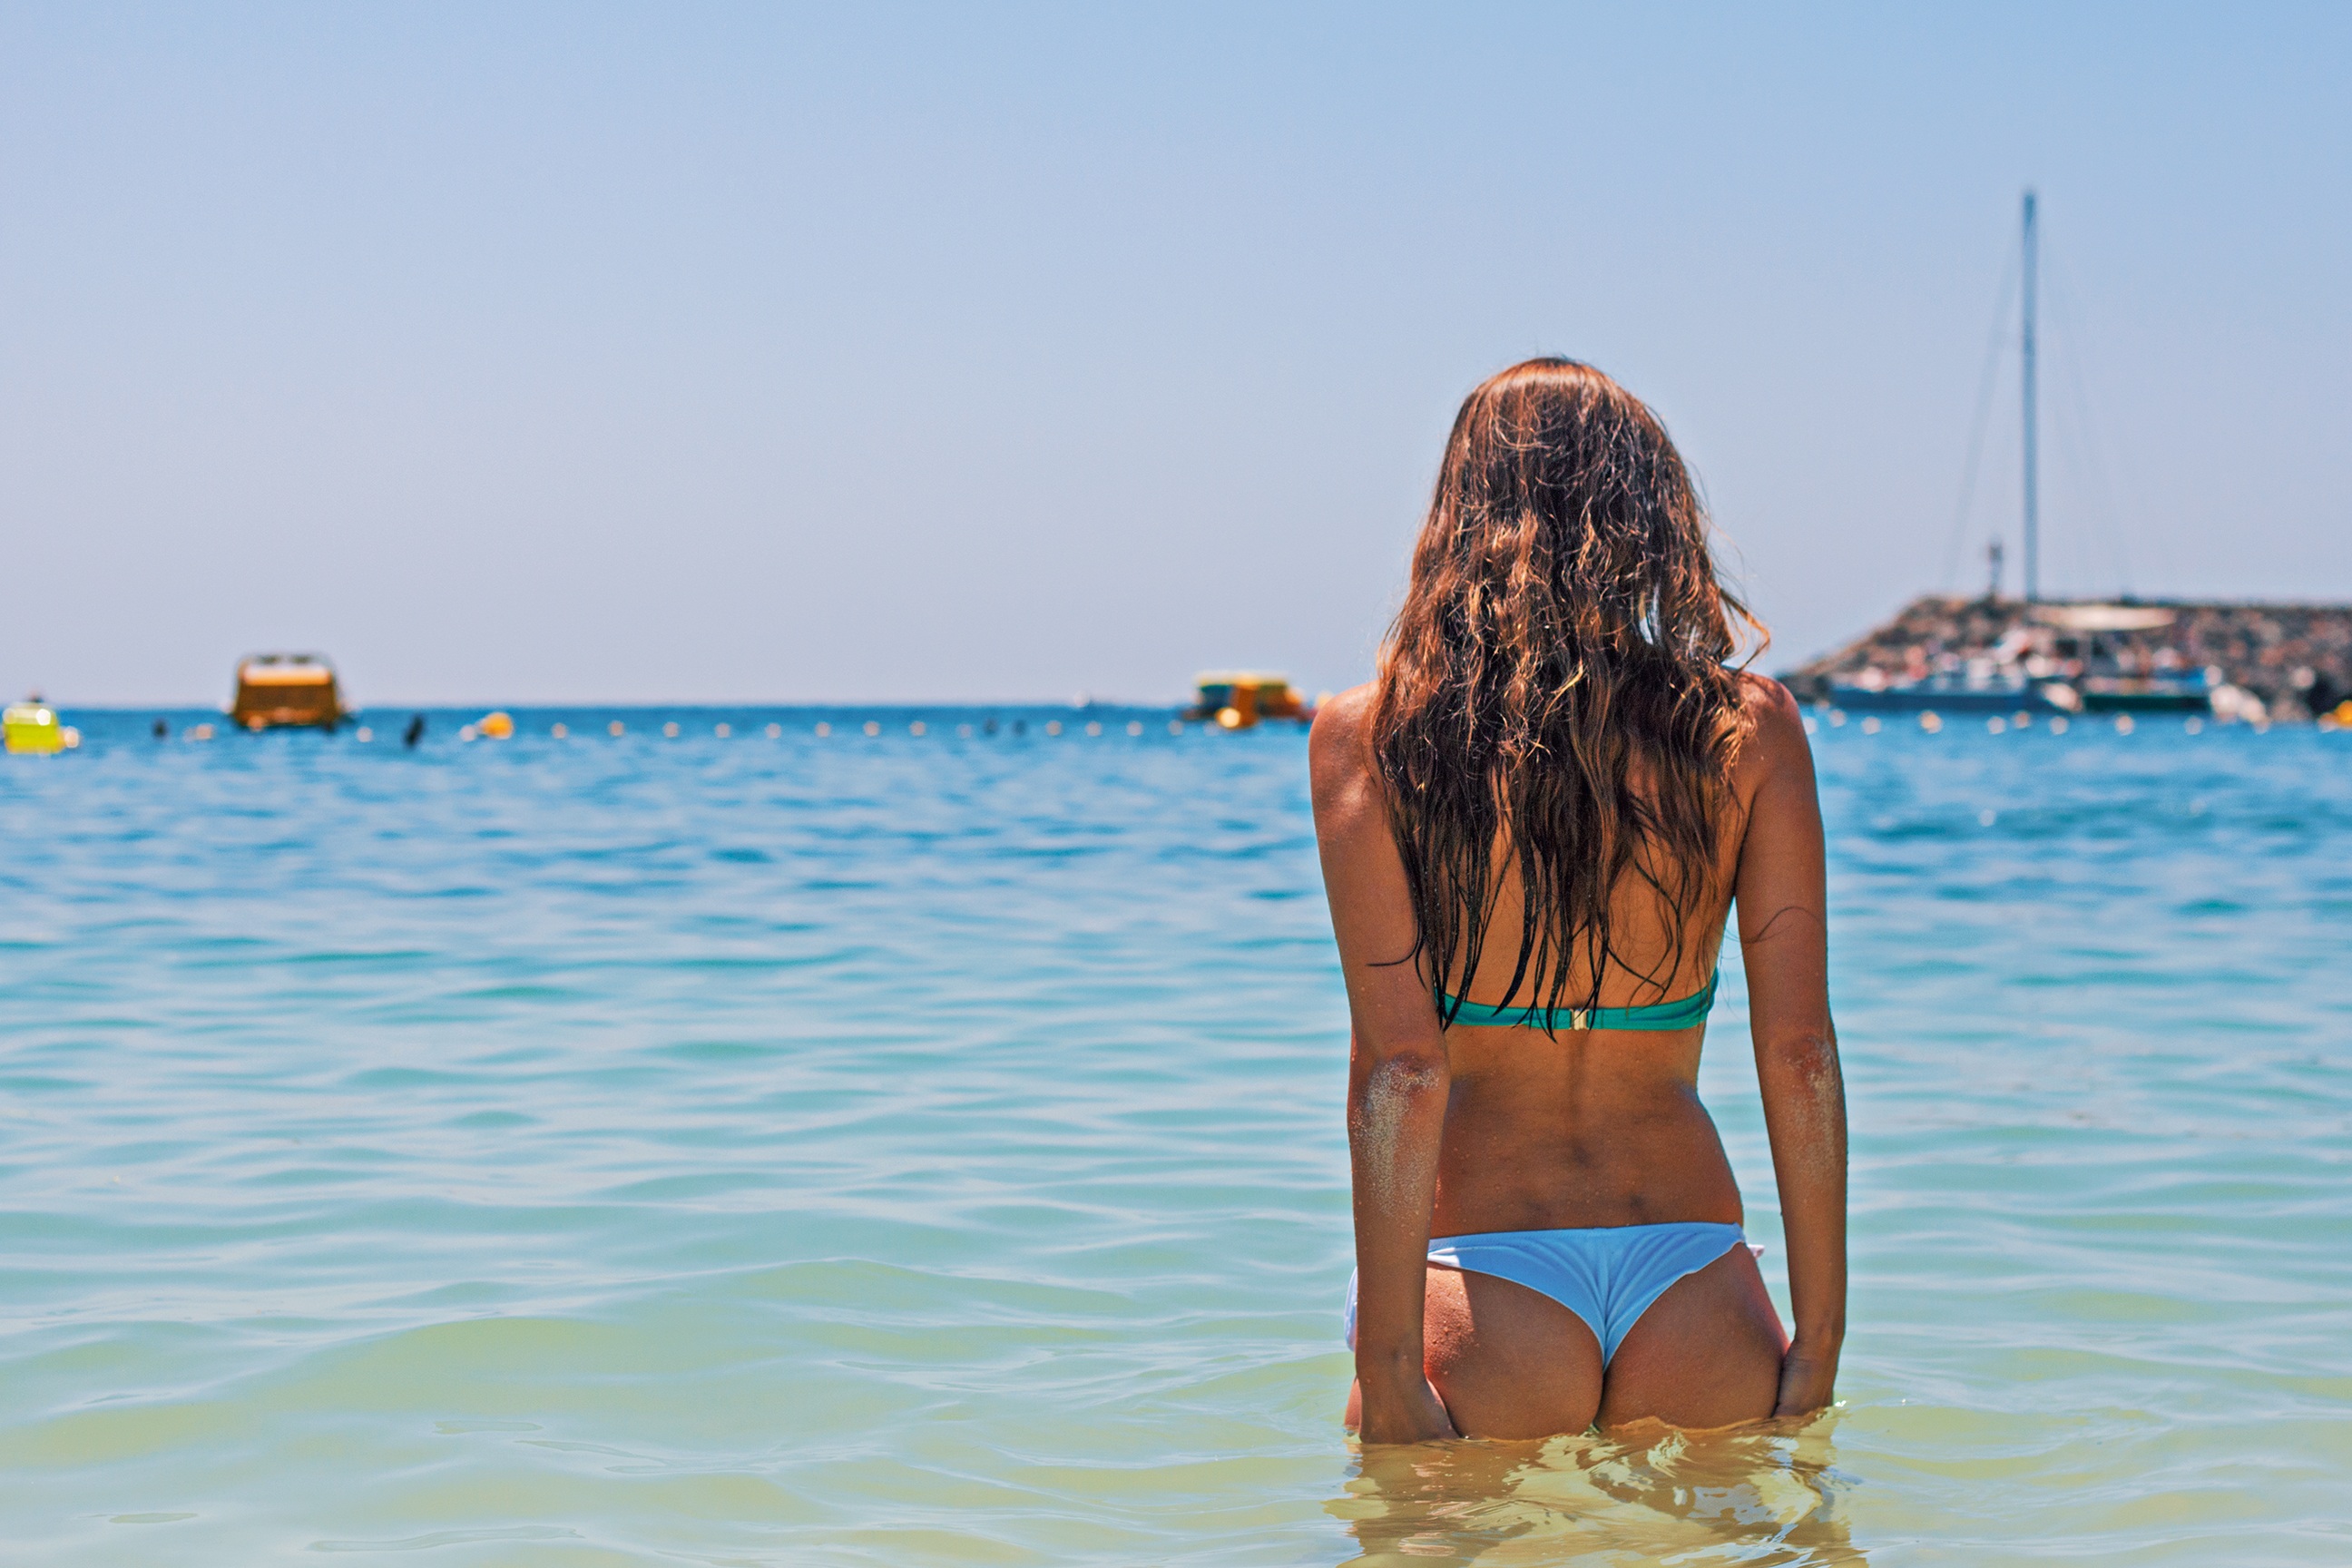
beach, sea, coast, sand, ocean, sunshine, woman, shore, wave, summer, vacation, holiday, bay, clothing, bikini, body of water, sexy, buttocks, gran canaria, young woman, cape, bathing, canary islands, exposure to the sun, beautiful beach, thong, sun tanning, sexy buttocks